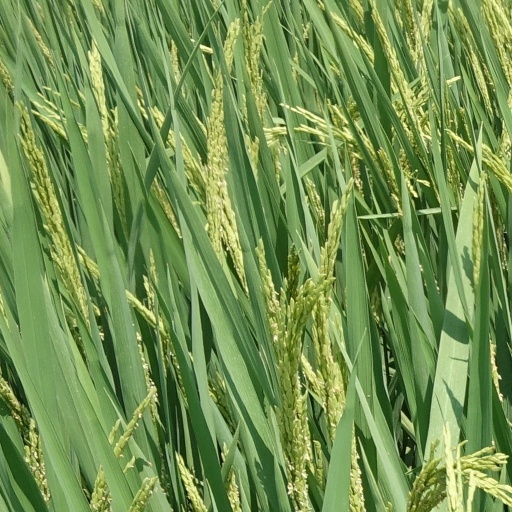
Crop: rice